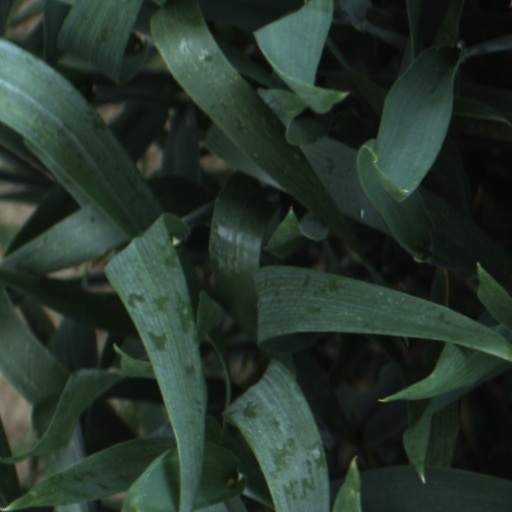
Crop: wheat